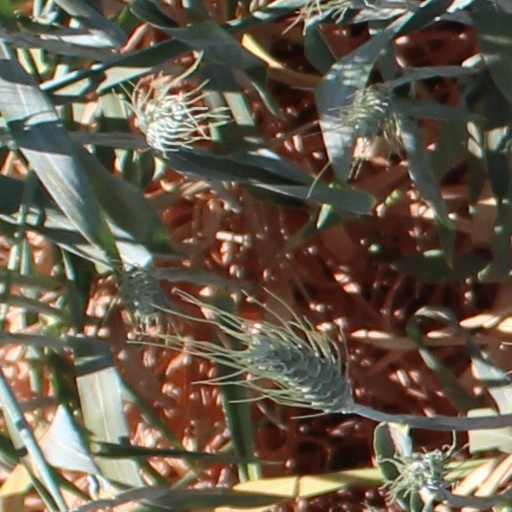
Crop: wheat